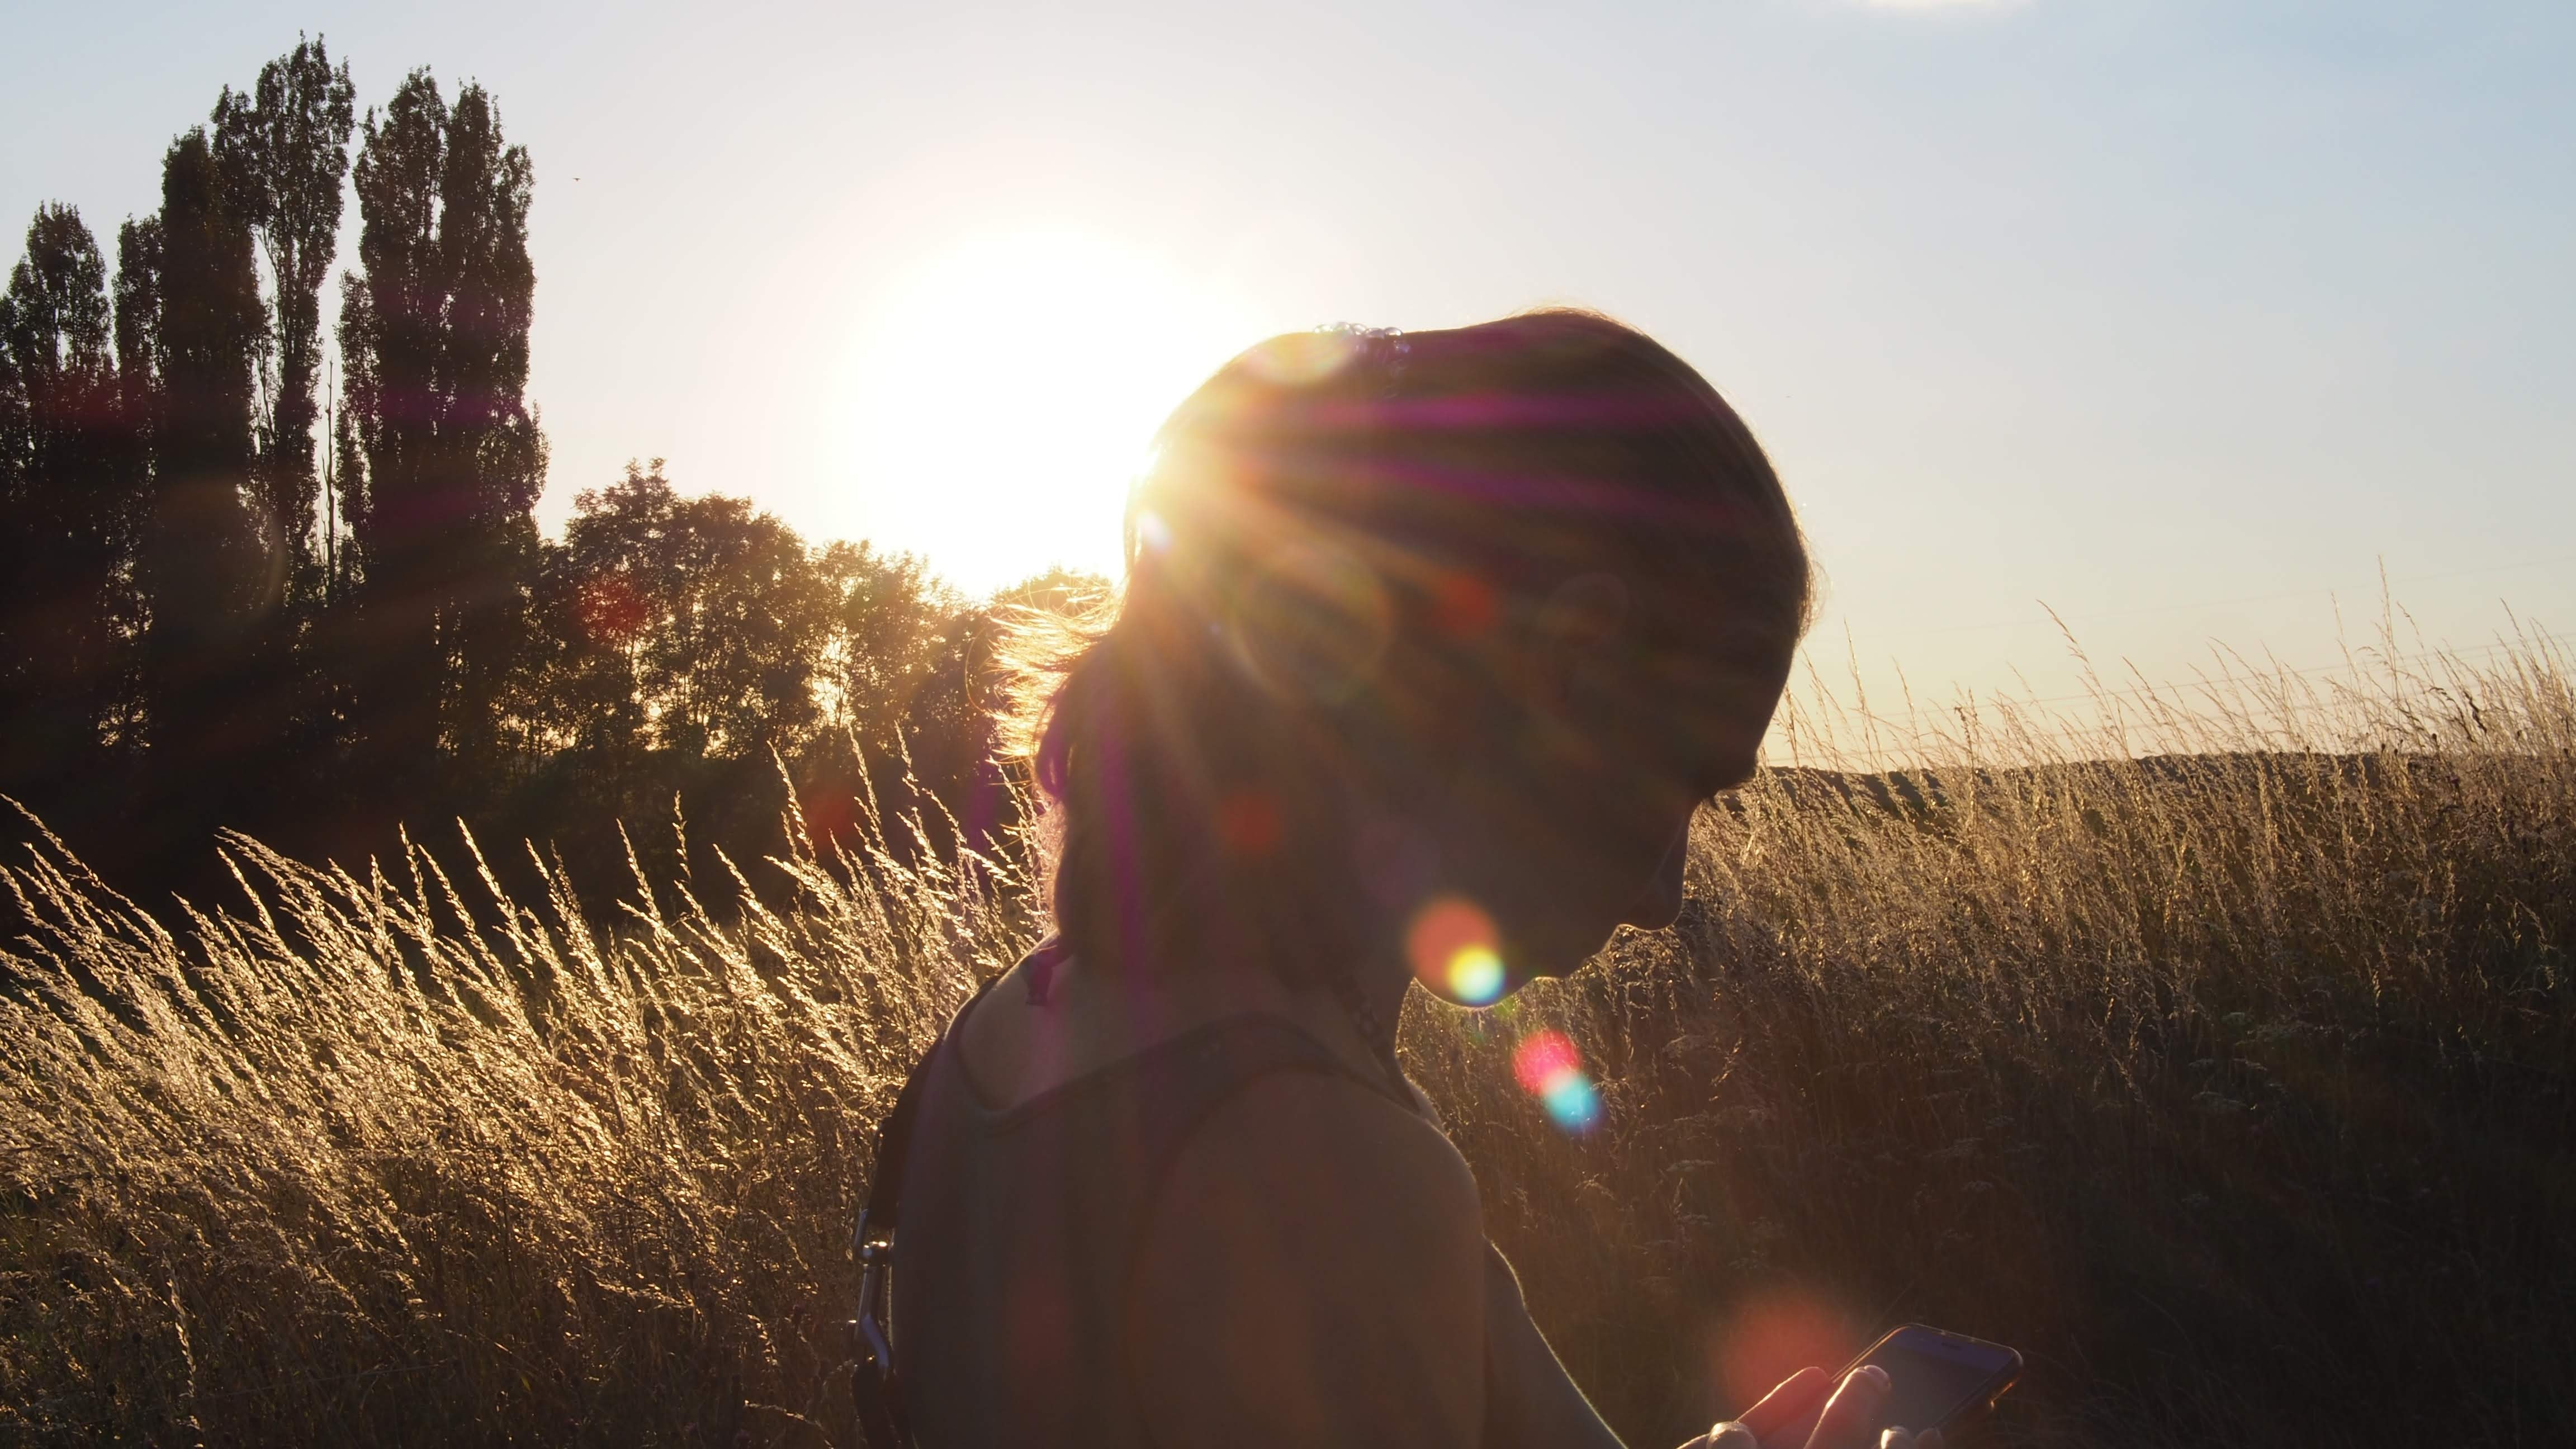
hair, sun, backlighting, sky, sunlight, light, lens flare, morning, grass, water, tree, grass family, photography, sunrise, astronomical object, sunset, evening, cloud, plant, horizon, happy, flare, meadow, heat, grassland